Jihad Dib

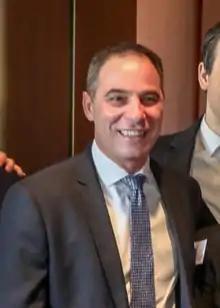

Dib was born in Lebanon and migrated to Australia with his family when he was two years old. He began his career as a teacher at Ulladulla High School. He was principal of Punchbowl Boys High School from 2007 to 2014 and is acknowledged for changing a tough school into a respected community facility. He had previously served on the Australia Day Council of New South Wales, the New South Wales Police Commissioner's Advisory Panel and the SBS Community Advisory Committee, and was awarded a Pride of Australia award in 2013.